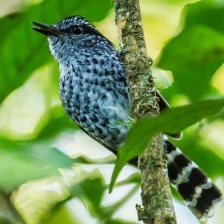
Species: ANTBIRD
Scientific name: THAMNOPHILIDAE